Stephen Coughlan

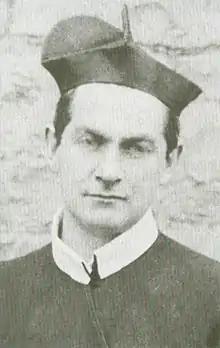
Coughlan's references to the actions of John Creagh against the Jewish community in Limerick in 1904 caused national controversy.

The current affairs magazine Nusight, edited by Vincent Browne, ran an article on the situation in Limerick. The article compared Coughlan to American segregationist George Wallace and speculated that Coughlan was veering towards fascism. The article made mention of the 1904 boycott in Limerick of Jews in the city, as well as attacks on Jehovah Witnesses in the 1950s.